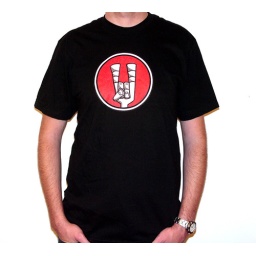
rock sign on a black American Apparel shirt available in medium, large and extra large sizes